Ludovic Mrazek

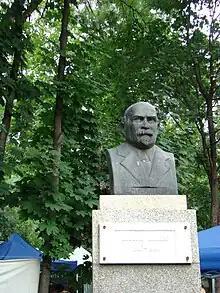
Bust of Mrazec in Bucharest

Ludovic Mrazec (July 17, 1867 in Craiova – June 9, 1944 in Bucharest) was a Romanian geologist and member of the Romanian Academy. He introduced the term diapir that denotes a type of intrusion in which a more mobile and ductilely deformable material is forced into brittle overlying rocks. The phenomenon of "diapirism" allows rock salt to provide an effective trap for hydrocarbon deposits. In this way, Ludovic Mrazec explained the distribution of hydrocarbon accumulations in the Neogene Carpathian. Diapirism is commonly used as a basic concept in geological survey as well as in Planetary science.